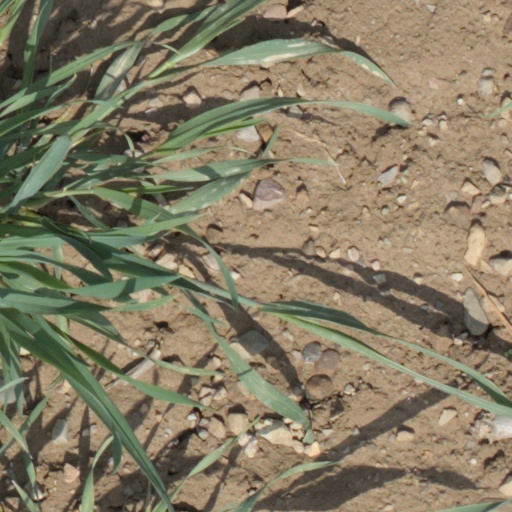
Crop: wheat